Regalia of the Russian tsars

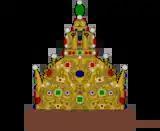
The crown of "Grand set" - "Astrahan crown"

The Ivory throne is the earliest preserved tsar throne of the mid-16th century. The throne was made of wood faced with plates of ivory and walrus tusk, therefore it was called the "carved bone armchair". The carved ornament unites the various subjects and representations into a single composition. Decorative scenes include images from Greek mythology and the Old Testament. The depicted themes, the style of the carving and the motifs, which include grotesques and Cupids, enable researchers to date most of the pieces to the 16th century and attribute them to Western European Renaissance craftsmen. This bone throne has been renovated several times in Russia: worn pieces of bone were remade by local craftsmen; in 1856, on the occasion of the coronation of Emperor Alexander II, the throne was decorated with a gilded silver two-headed eagle.